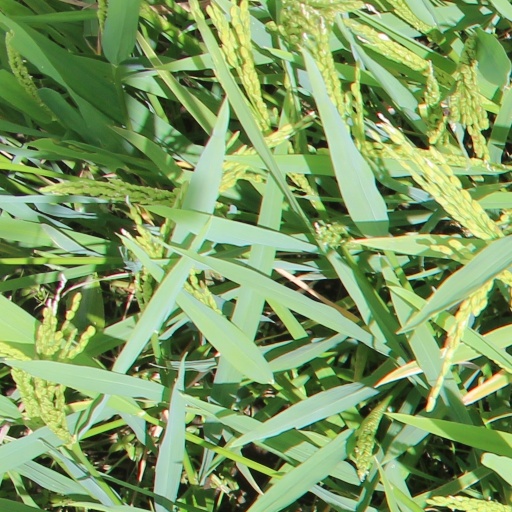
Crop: rice